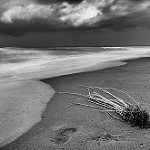
Scene: Outdoor